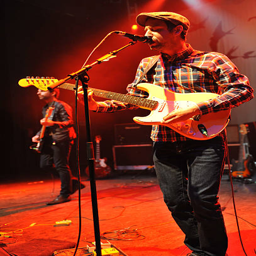
person and musical artist of military regiment performs on stage .